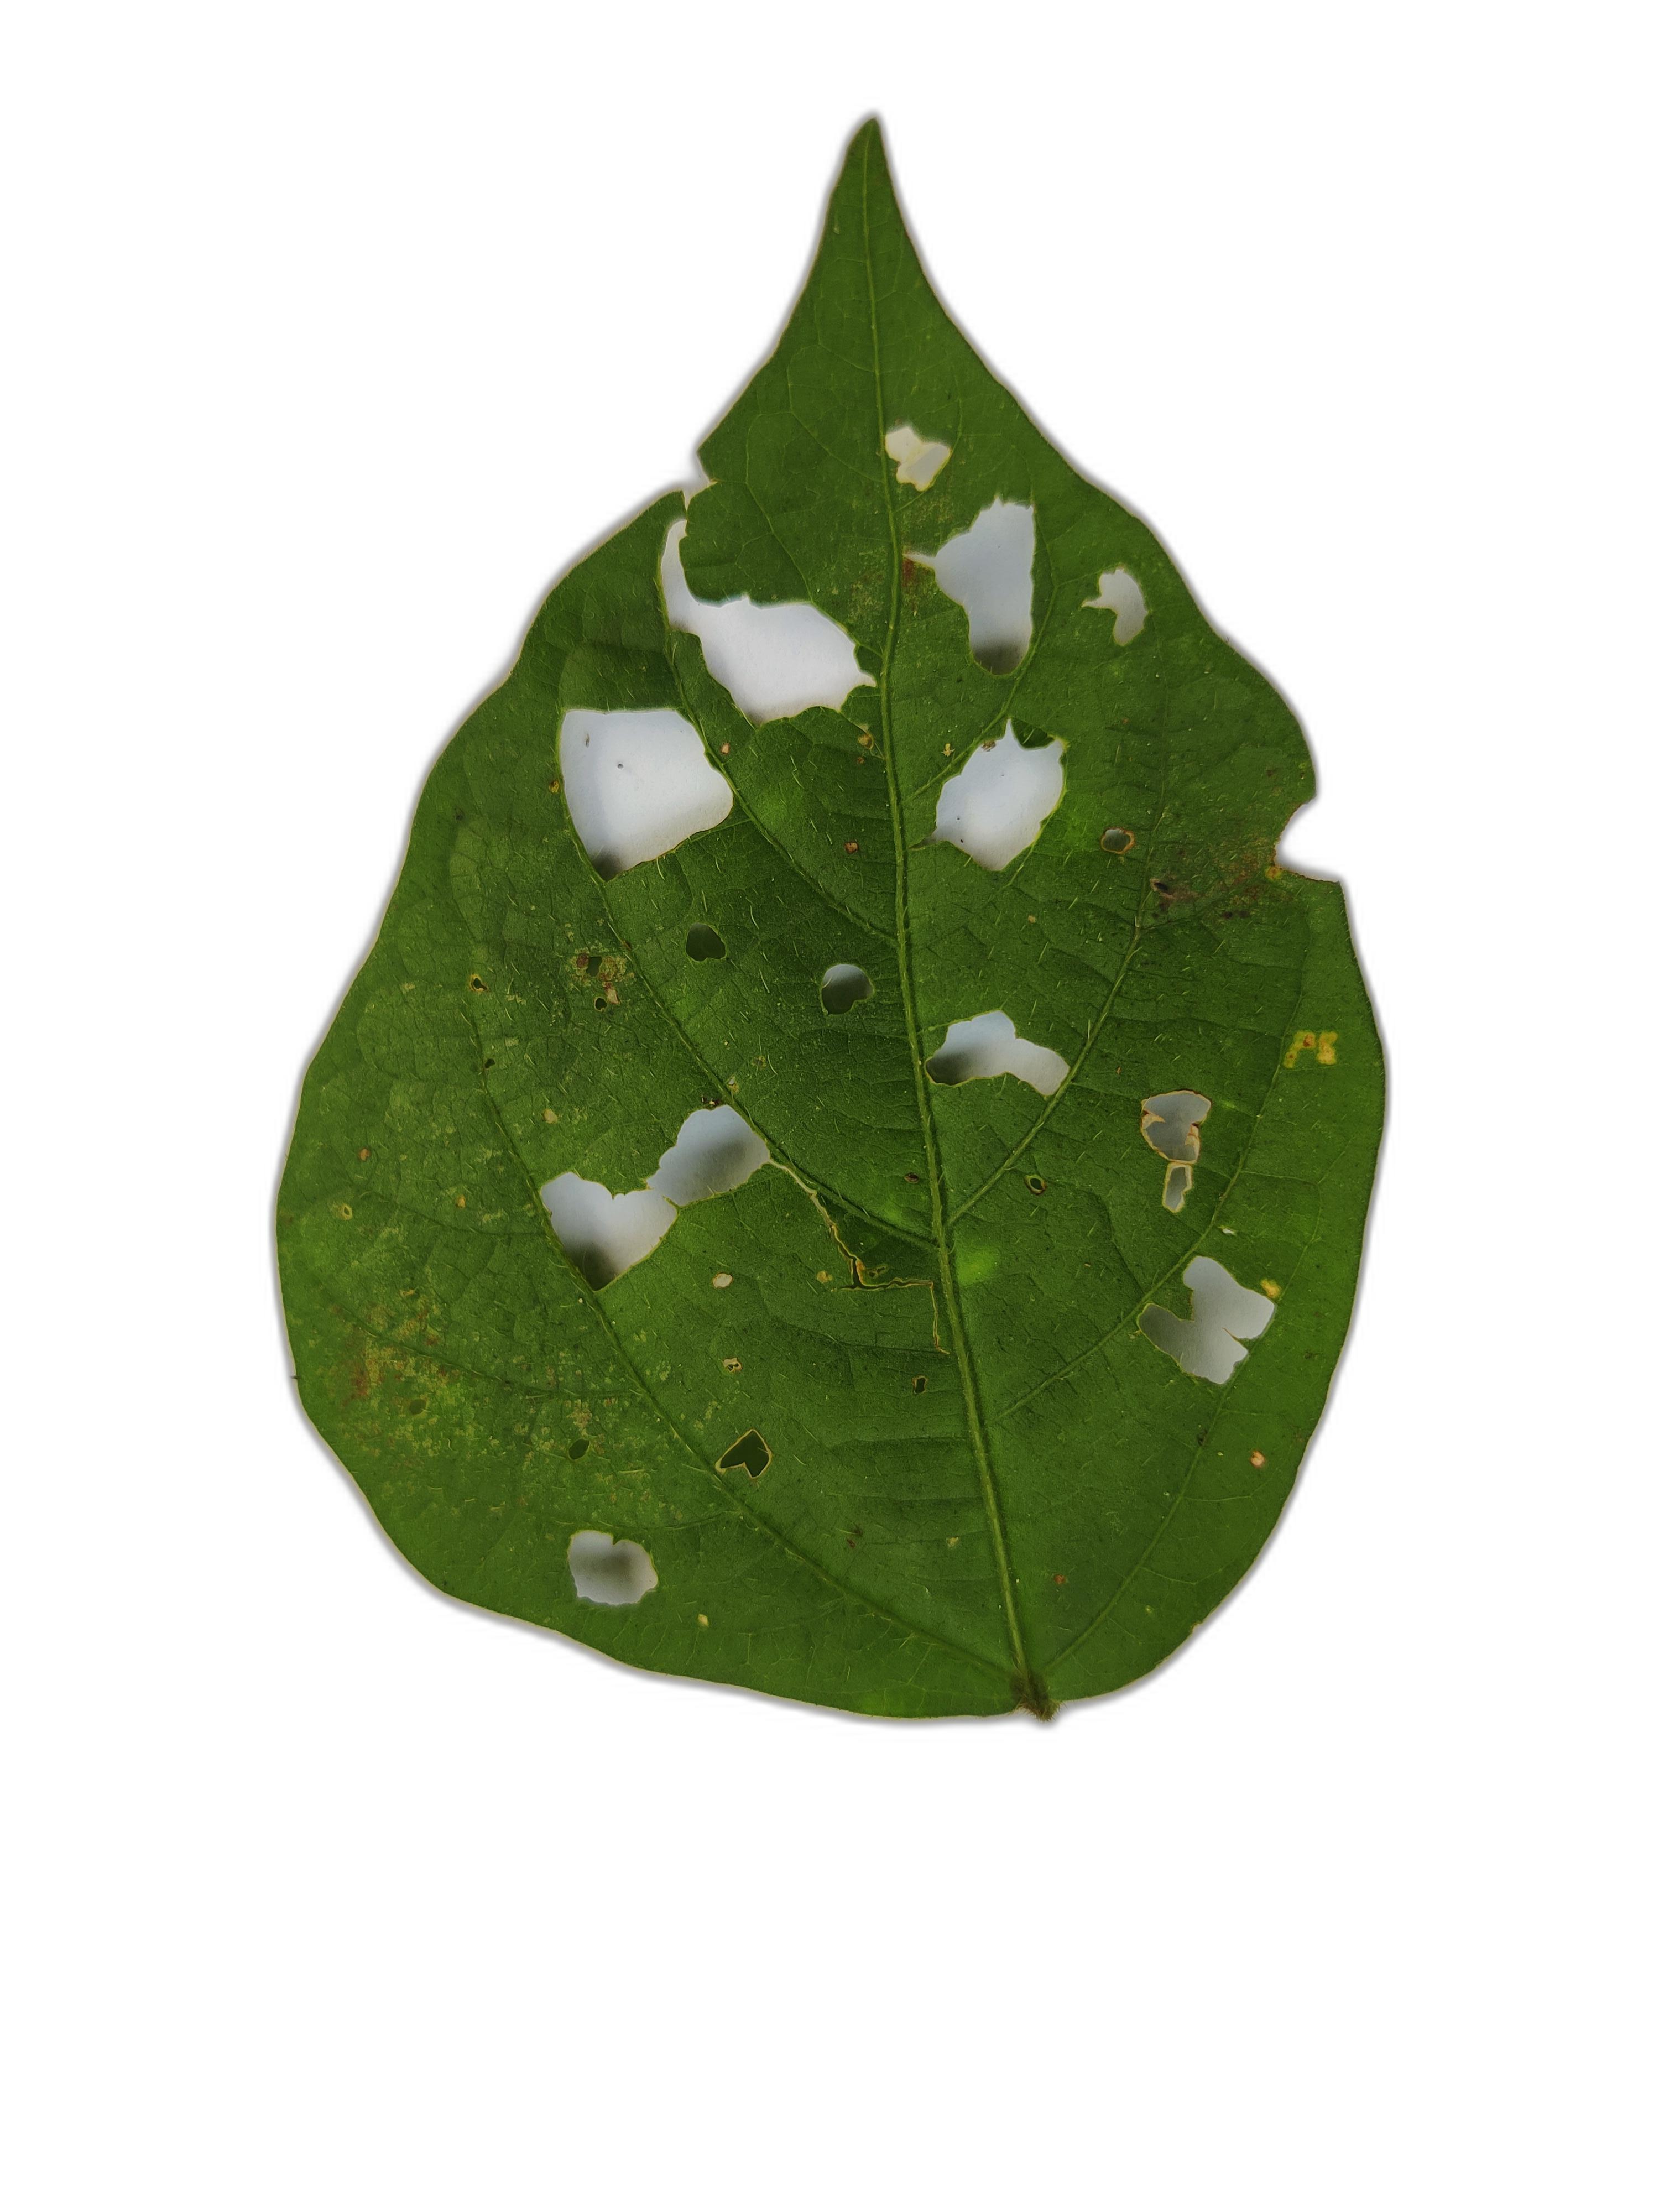
Label: Cercospora leaf spot